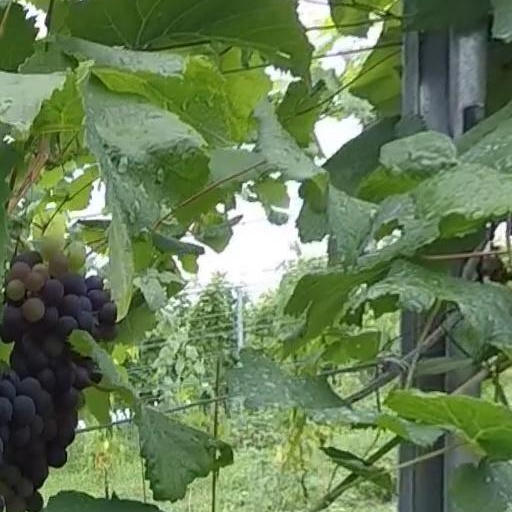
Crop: grape